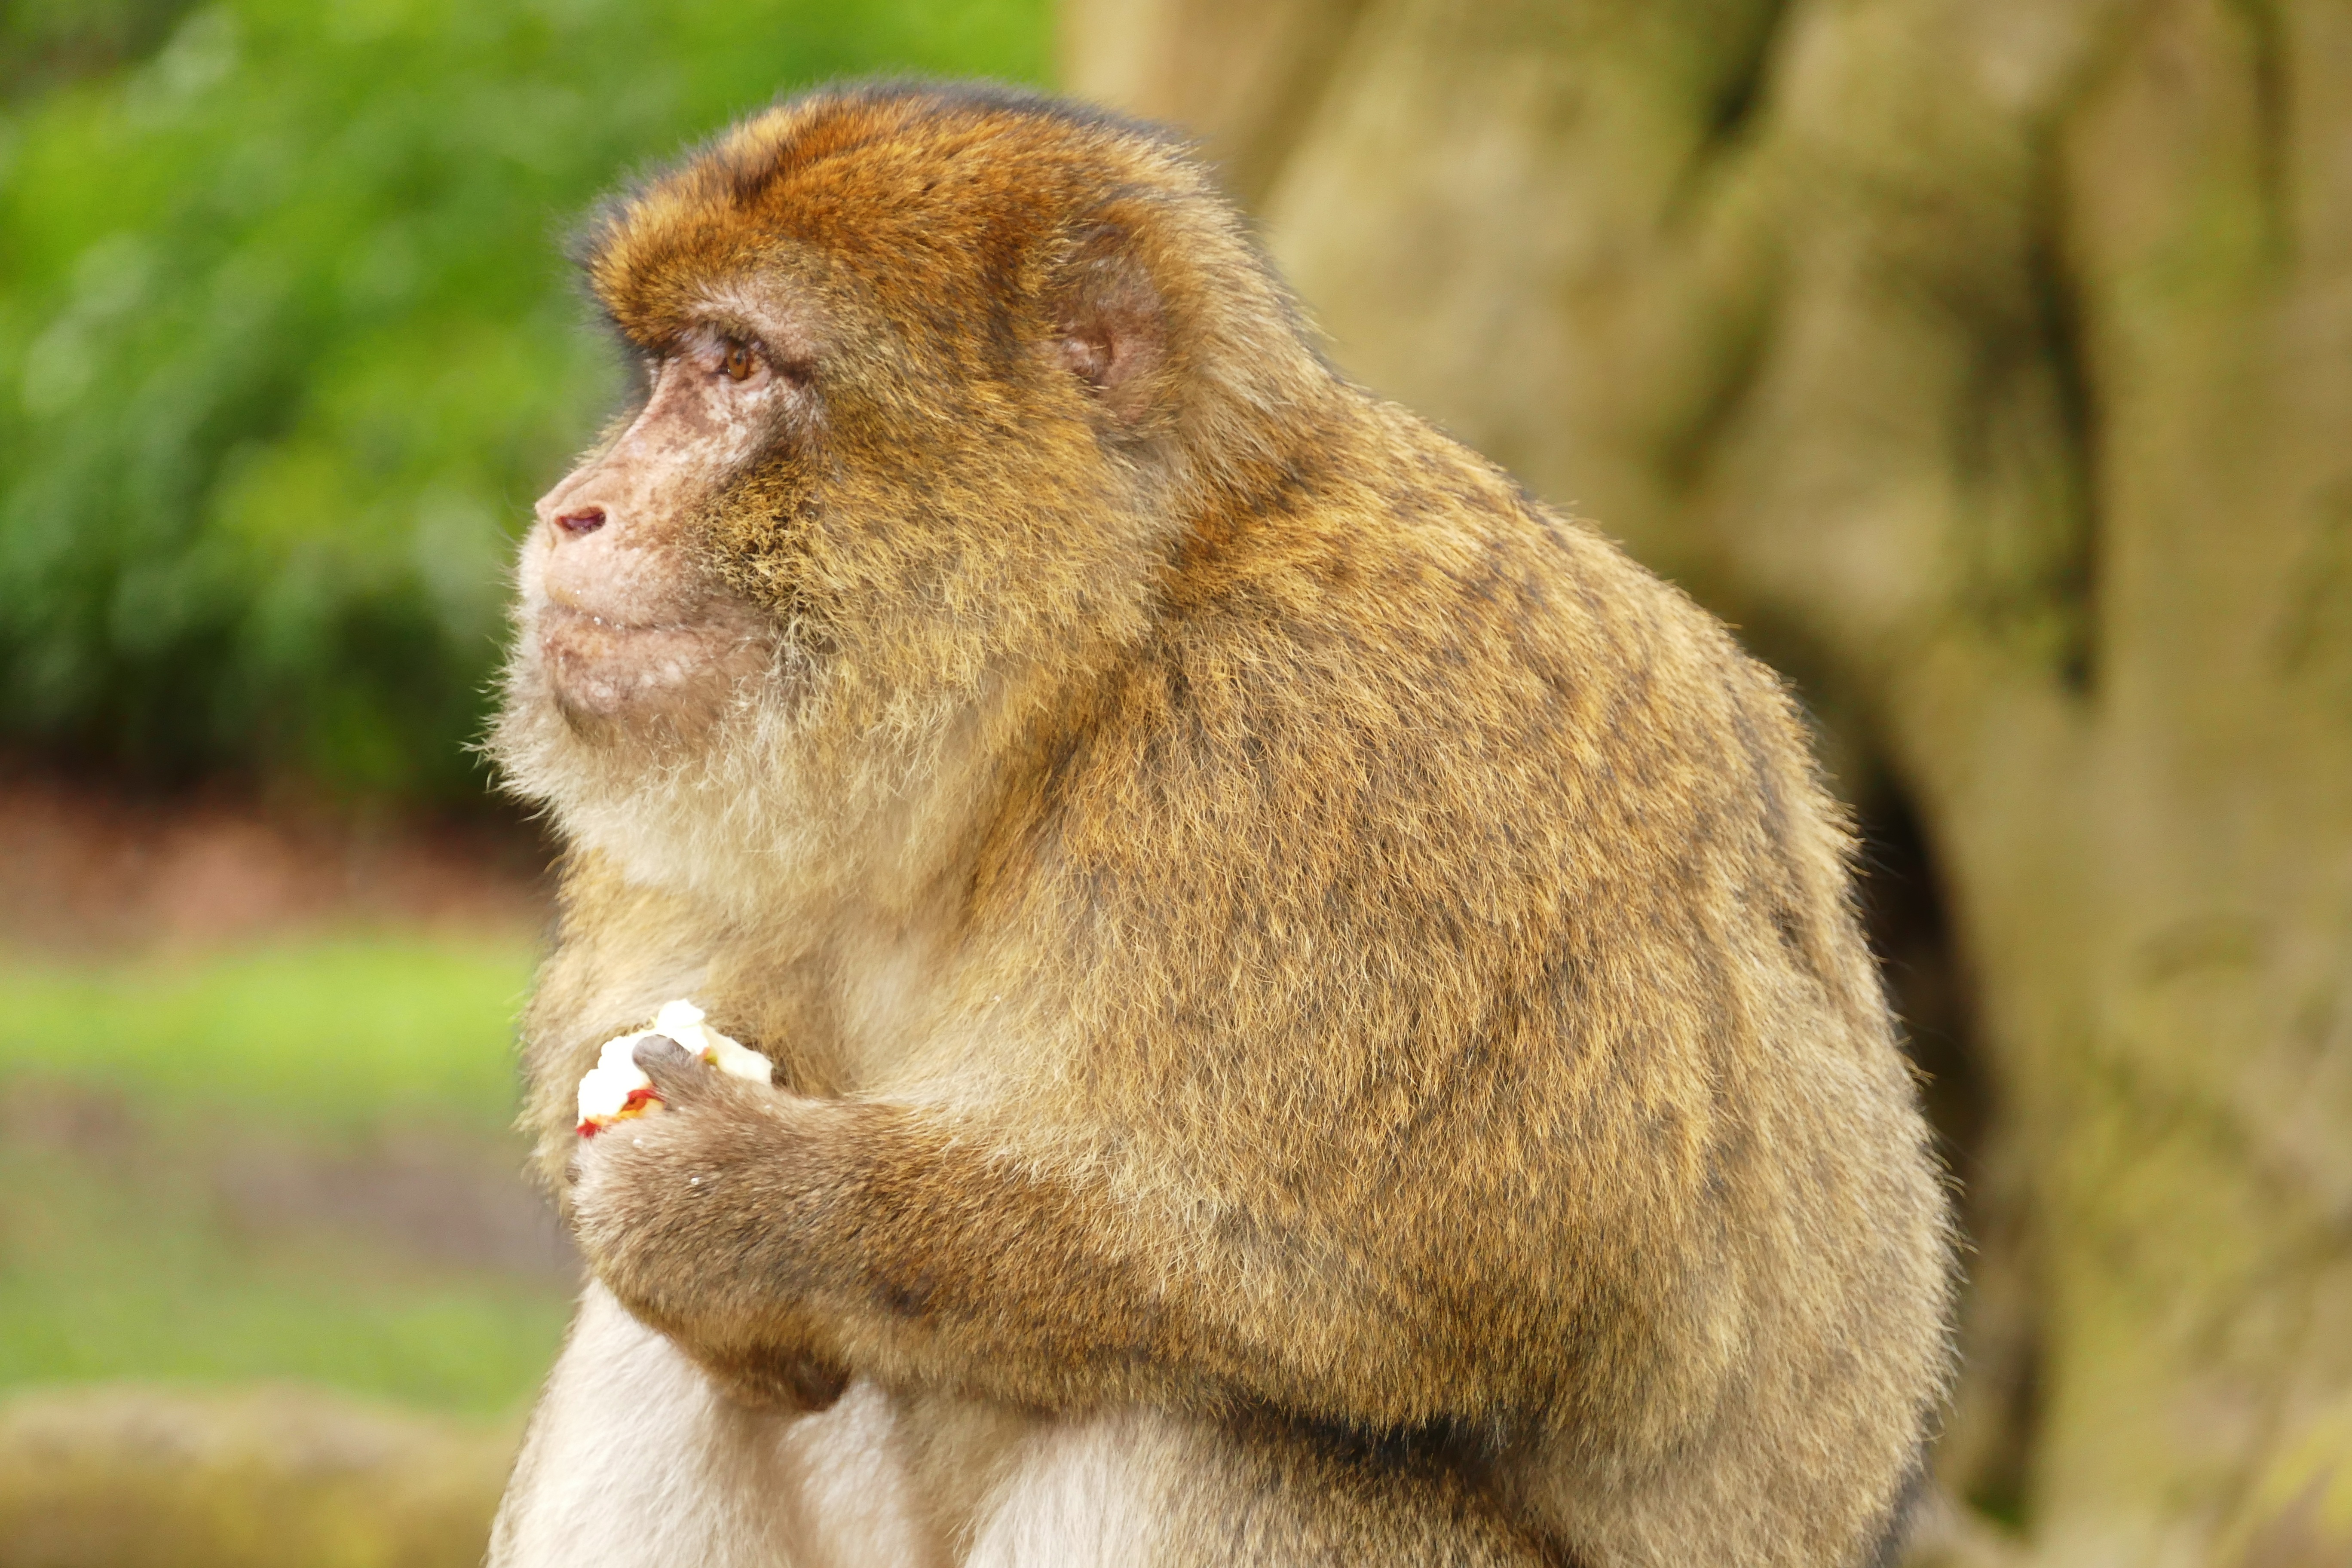
nature, animal, cute, wildlife, wild, zoo, mammal, monkey, fauna, primate, ape, vertebrate, macaque, old world monkey, barbary macaque, new world monkey